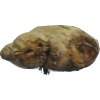
Label: ginger